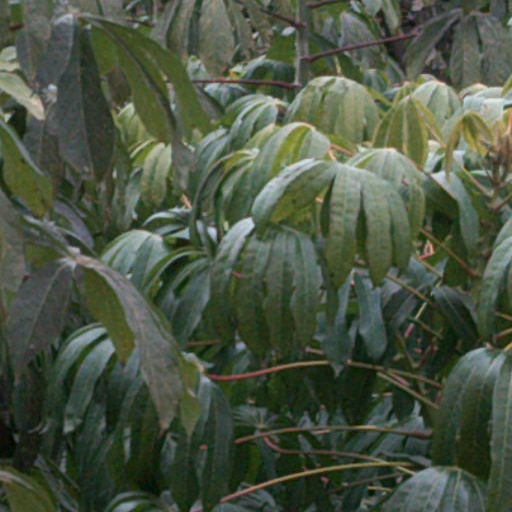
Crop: cassava